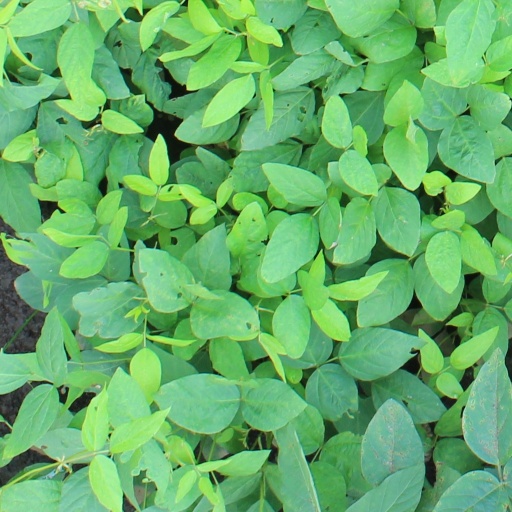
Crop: soybean